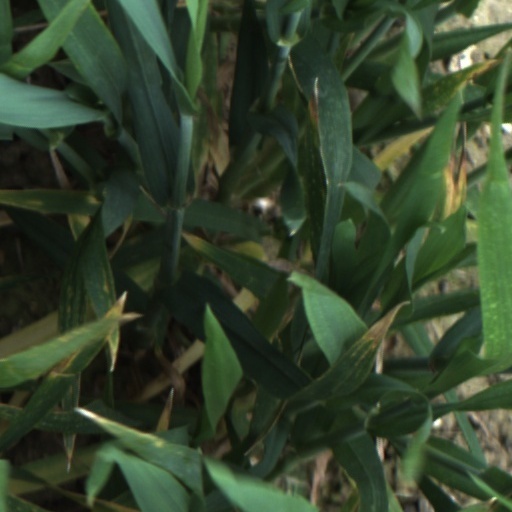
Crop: wheat